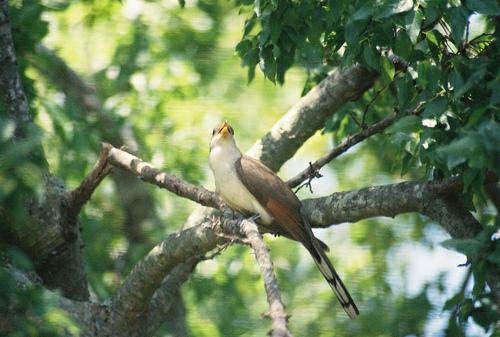
A photo of a yellow billed cuckoo